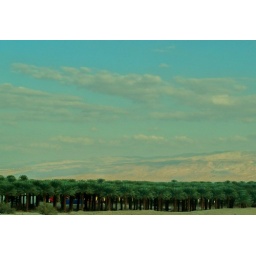
Palm trees with Jordanian mountains in the background